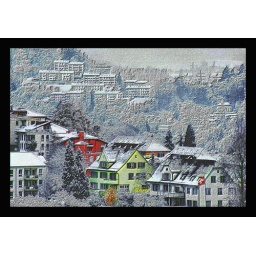
Apartement buildings and snow covered trees in Luzern Switzerland